Tomislavgrad

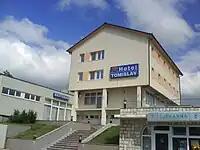
Hotel "Tomislav" in Tomislavgrad

On 5 October 1918, the Croat, Slovene and Serb representatives in Austria-Hungary established the Nacional Council of the State of Slovenes, Croats and Serbs. The State of Slovenes, Croats and Serbs was united with the Kingdom of Serbia and the Kingdom of Montenegro on 1 December 1918 and formed the new state – Kingdom of Serbs, Croats and Slovenes. Županjac served as a seat of the Srez of Županjac, which was divided into four municipalities, Grabovica, Vir, Županjac, and Brišnik-Oplećani, the latter existing from 1937 to 1940 when it was abolished and incorporated into the Municipality of Županjac.